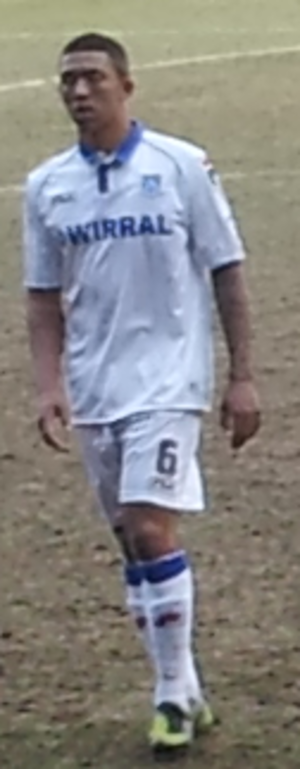
Liam Jordan Palmer est un footballeur écossais né le 19 septembre 1991 à Worksop.